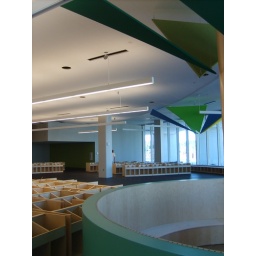
The curved windows have seats all around them, and little cubbies below to put boots, coats, and treasures :)